Geography of Kollam

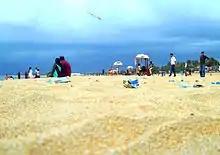
Kollam Beach - An evening view

Kollam is known as the "Prince of Arabian Sea". Several beaches, estuaries, backwaters and islands are there in the city. In 2015, Kollam got selected as the least polluted city in India. The mineral sand deposit in Kollam coasts worth several thousand crores of Indian rupee.